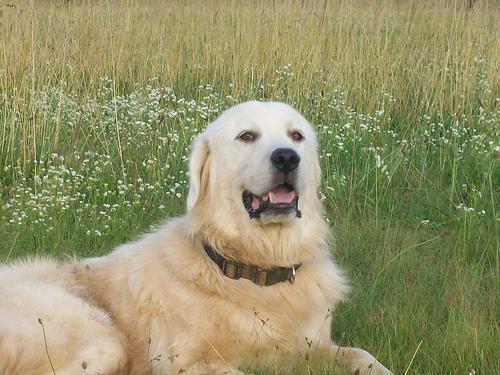
great pyrenees